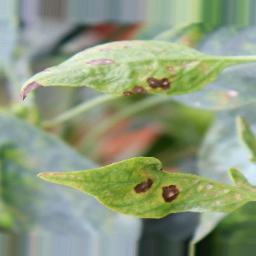
Label: cercospora